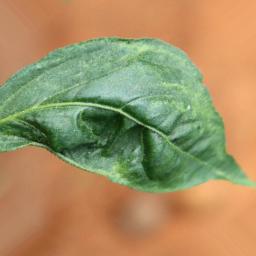
Label: mites_and_trips